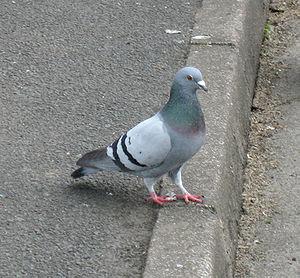
Le marronnage est l'évolution d'animaux domestiques partiellement ou totalement vers l'état sauvage après avoir été abandonnés ou s'être échappés. On parle alors d'un animal marron ou féral.